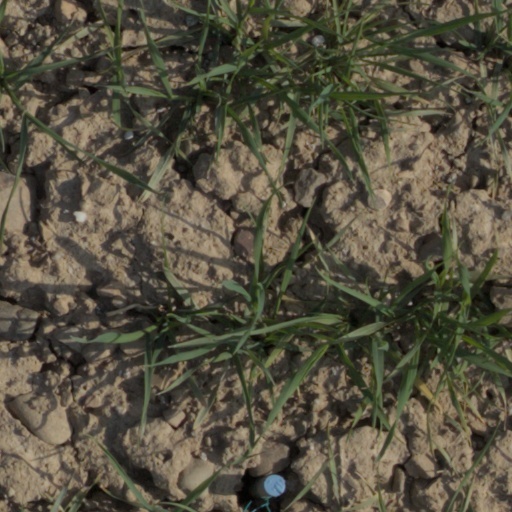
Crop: wheat